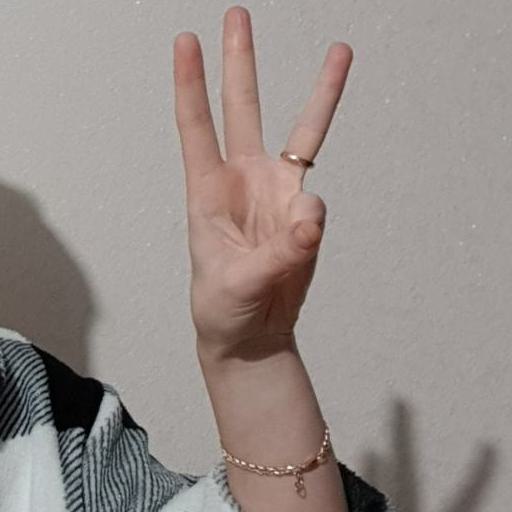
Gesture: three